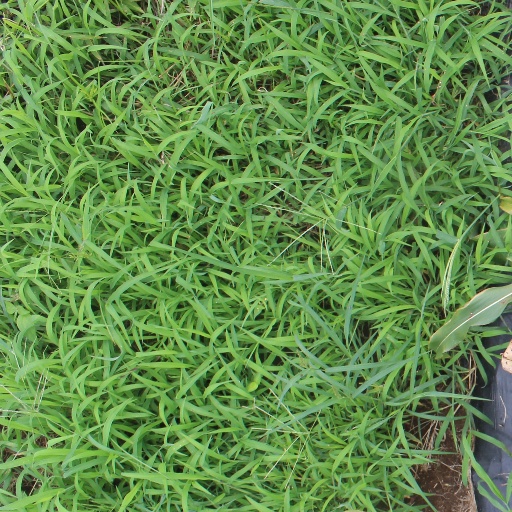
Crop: sorghum